Roeloff Swartwout

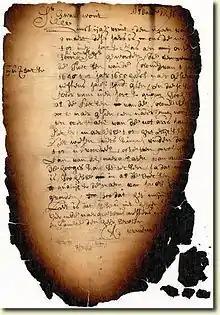
Van Rensselar to Swartwout 1668

In the early 1650s, a settlement was established in the area around the Esopus Creek and Rondout Creek, small tributaries of the North River halfway between New Amsterdam and Fort Orange. At the end of 1659, Roelof returned to Holland and approached the Lords Directors of the Amsterdam chamber of the Dutch West India Company requesting that they establish a court in the area of the Esopus and appoint him as schout/magistrate.